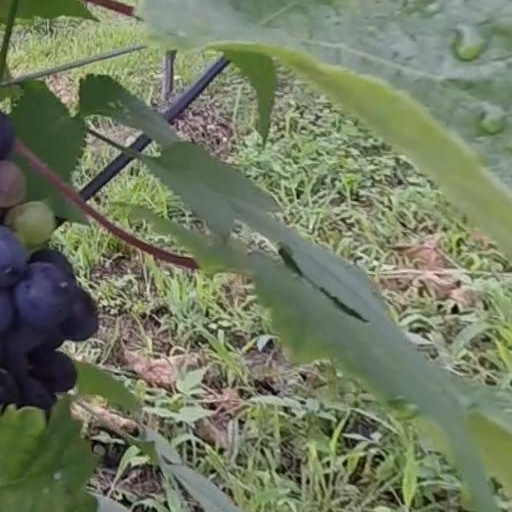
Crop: grape